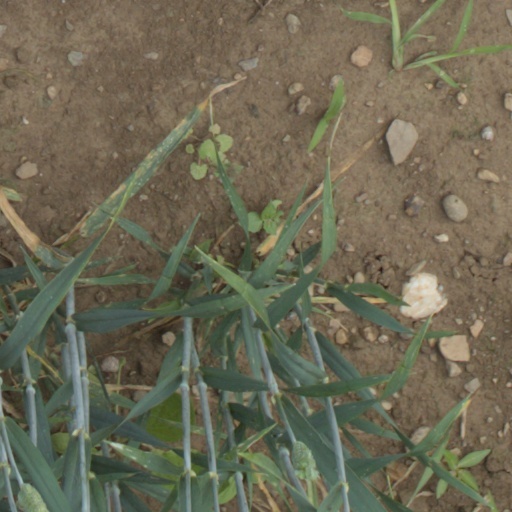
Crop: wheat